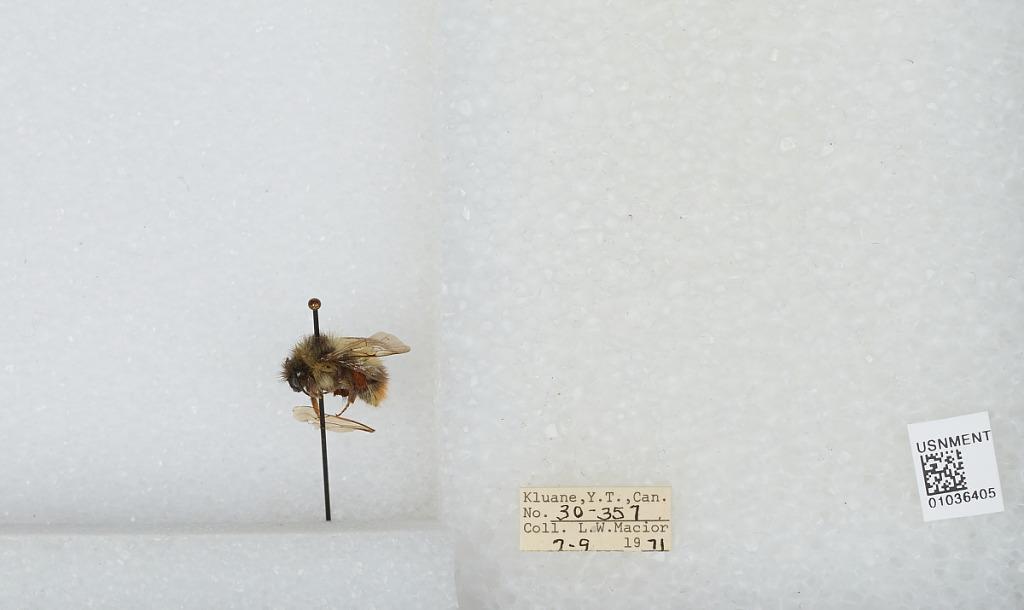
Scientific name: Bombus (Pyrobombus) mixtus Cresson
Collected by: L. Macior
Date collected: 1971-7-9
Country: Canada
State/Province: Yukon Territory
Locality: Kluane
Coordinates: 60.75, -139.5